Thomas S. Hinde

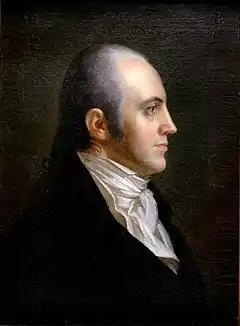
Aaron Burr

Because of the slavery issue, in 1806 Hinde moved from Kentucky to Chillicothe in the free state of Ohio. In partnership with his brother-in-law R.D. Richardson, beginning in 1806, he edited and published a newspaper titled the "Fredonian". Fredonian was a sonorous name for "a citizen of the United States". In later years it was applied to an American-inspired rebellion to separate Texas from Mexico.